Hurricane Patricia

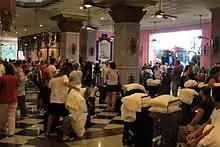
Evacuation from hotel Riu Vallarta on the morning before Hurricane Patricia made landfall

Following Patricia's upgrade to Category 5 status, the National Hurricane Center called the storm "potentially catastrophic", a source of criticism and praise from various media. Citing the relatively limited damage and loss of life, some outlets, including the Associated Press, claimed the agency was exaggerating the danger posed by the storm. However, most outlets praised them for effectively communicating the dire threat and potentially saving lives from an exceptionally powerful hurricane.